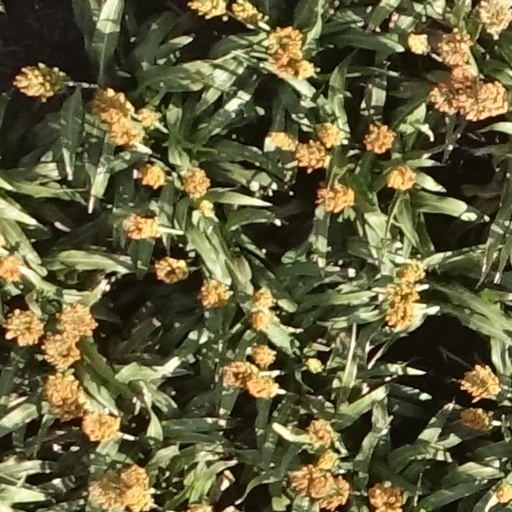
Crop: sorghum